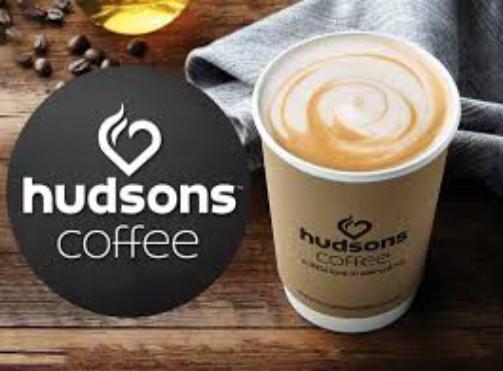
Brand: Hudsons Coffee-2
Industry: Food